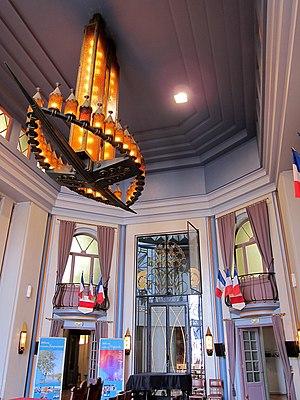
Le salon art déco de l'hôtel de ville de Béthune (Pas-de-Calais).
François-Jacques Laussus Marie Alleman, dit Jacques Alleman, né le 12 septembre 1882 à Bordeaux, mort le 30 octobre 1945 à Nœux-les-Mines, est un architecte français.
Cet article recense une partie des monuments historiques du Pas-de-Calais, en France.
L'Hôtel de ville de Béthune est situé à Béthune, dans le département du Pas-de-Calais, en France.